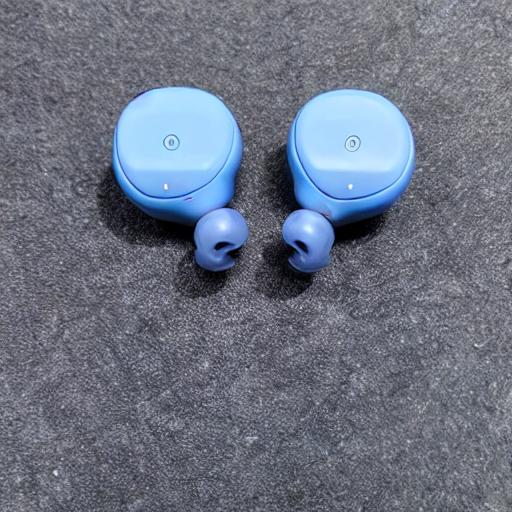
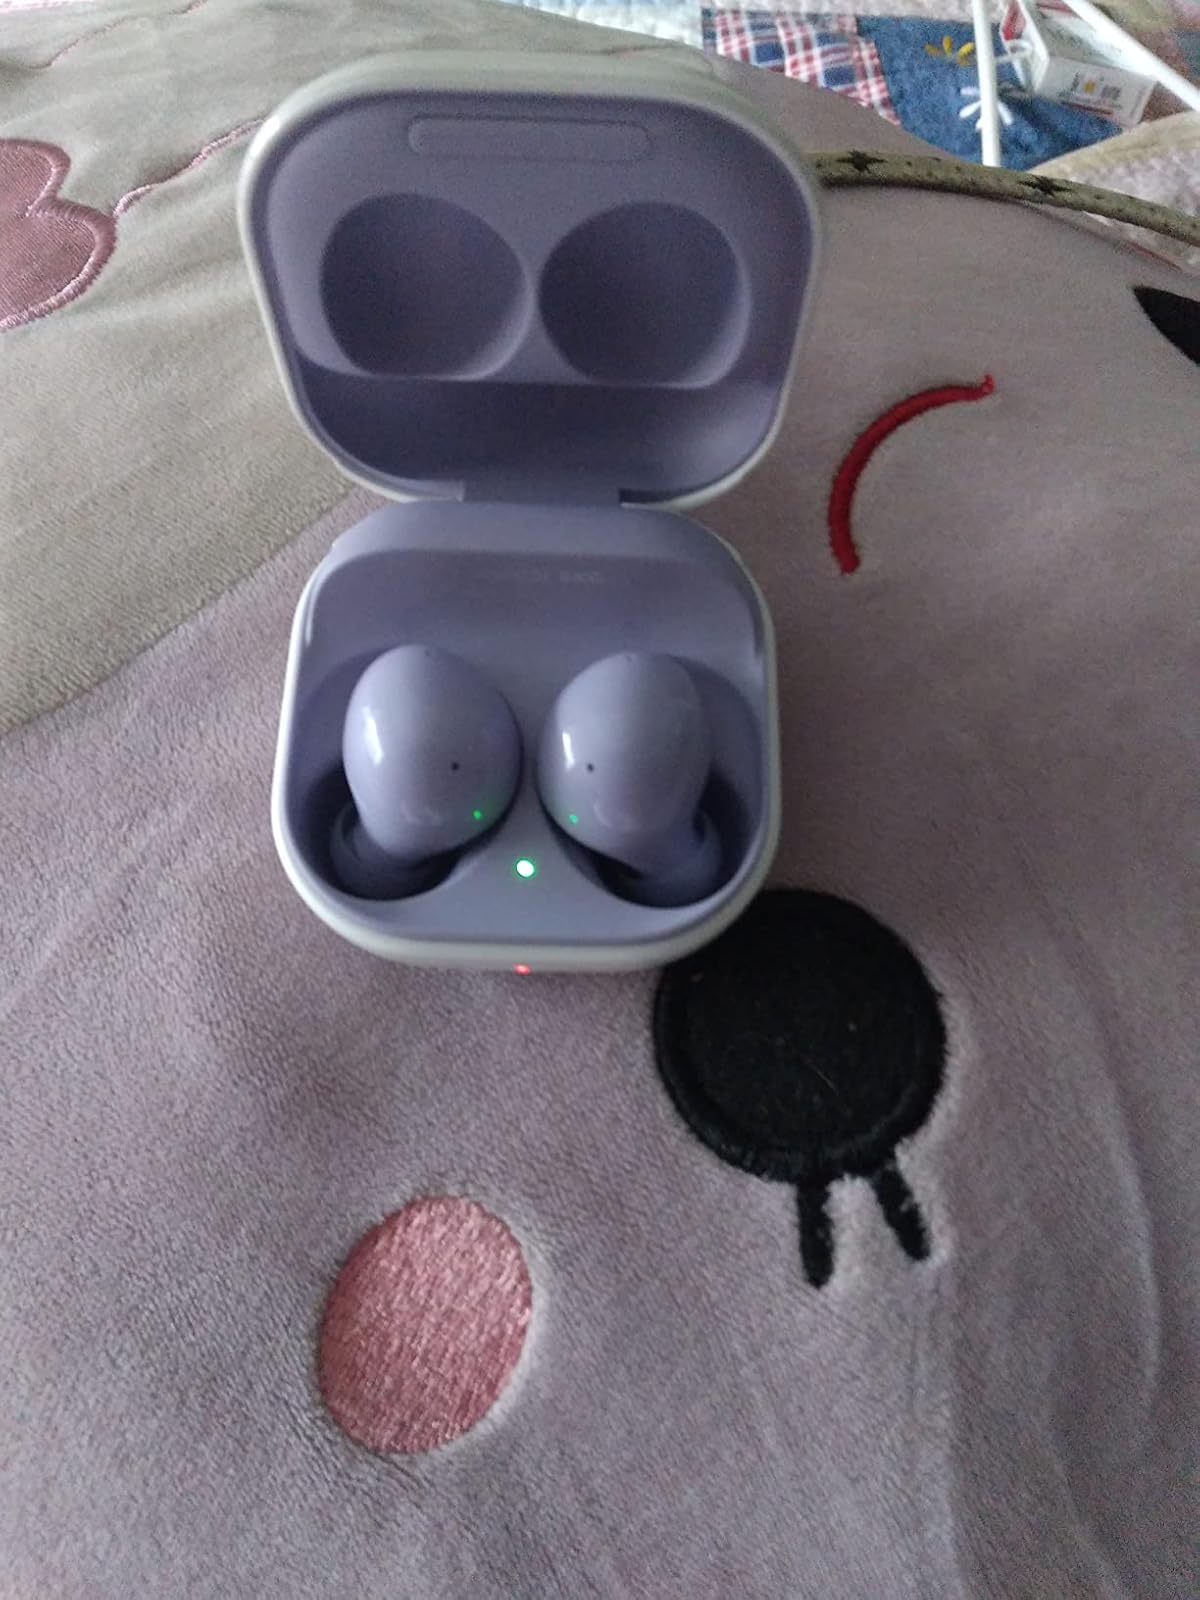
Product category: earbuds
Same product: no